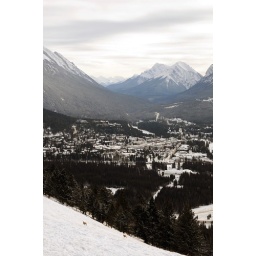
Shot from the road to Mt. Norquay looking back at Banff. Mountain sheep grazing on slope in foreground.